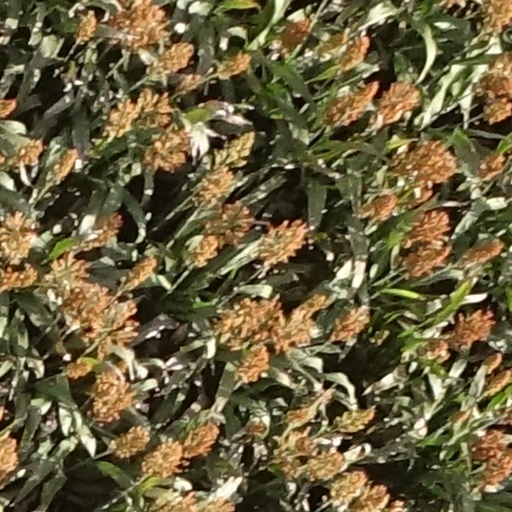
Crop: sorghum